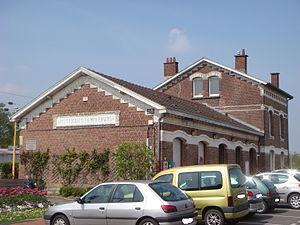
Gare de Wattignies - Templemars - Nord -
La gare de Wattignies - Templemars est une gare ferroviaire française de la ligne de Paris-Nord à Lille, située sur le territoire de la commune de Templemars, en limite de la commune voisine de Wattignies, dans le département du Nord, en région Hauts-de-France.